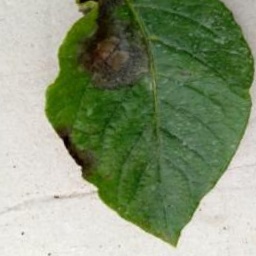
Etiqueta: Late Blight